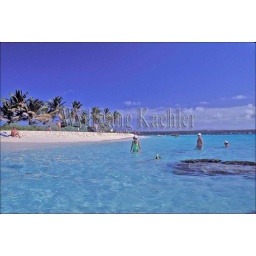
Anguilla, sandy island, white sand beach, tourists in water